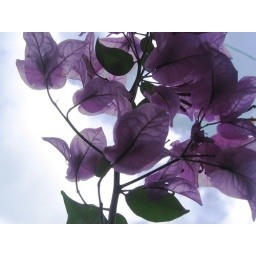
purple flowers against the sky